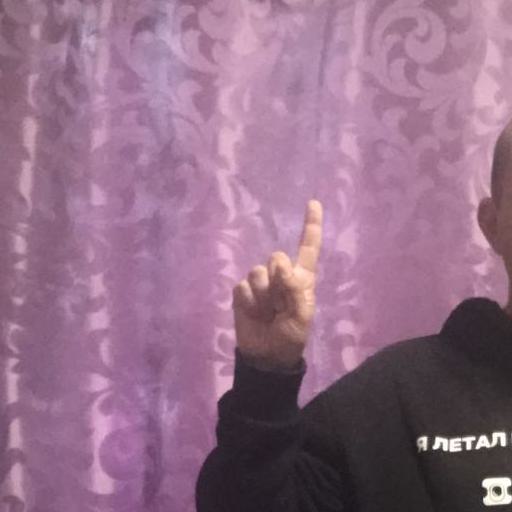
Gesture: one